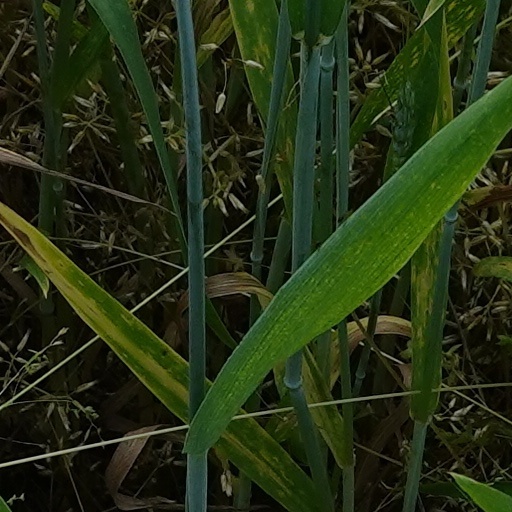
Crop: wheat